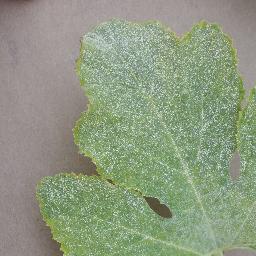
Label: Squash___Powdery_mildew